Engine turning

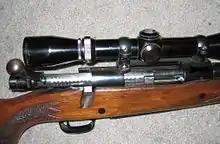
A bolt action rifle with the bolt position open, and jewelling detail on the bolt surface.

Perlage engine turning is also used on various firearm components to prevent corrosion by holding traces of oil and lubricants on the surface, in turn to a polished surface resulting in a smooth operation.